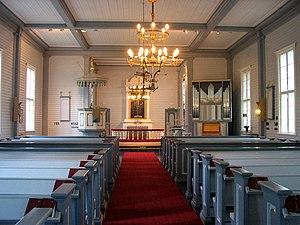
L'église d'Yli-Ii est une église située dans le quartier d' Yli-Ii à Oulu en Finlande.